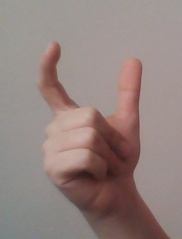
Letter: nun